Pritzerbe station

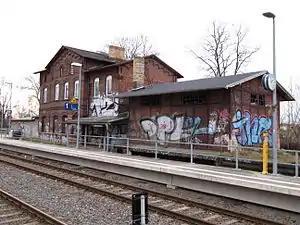
2013

Pritzerbe station is a railway station in the municipality of Pritzerbe, located in the Potsdam-Mittelmark district in Brandenburg, Germany.